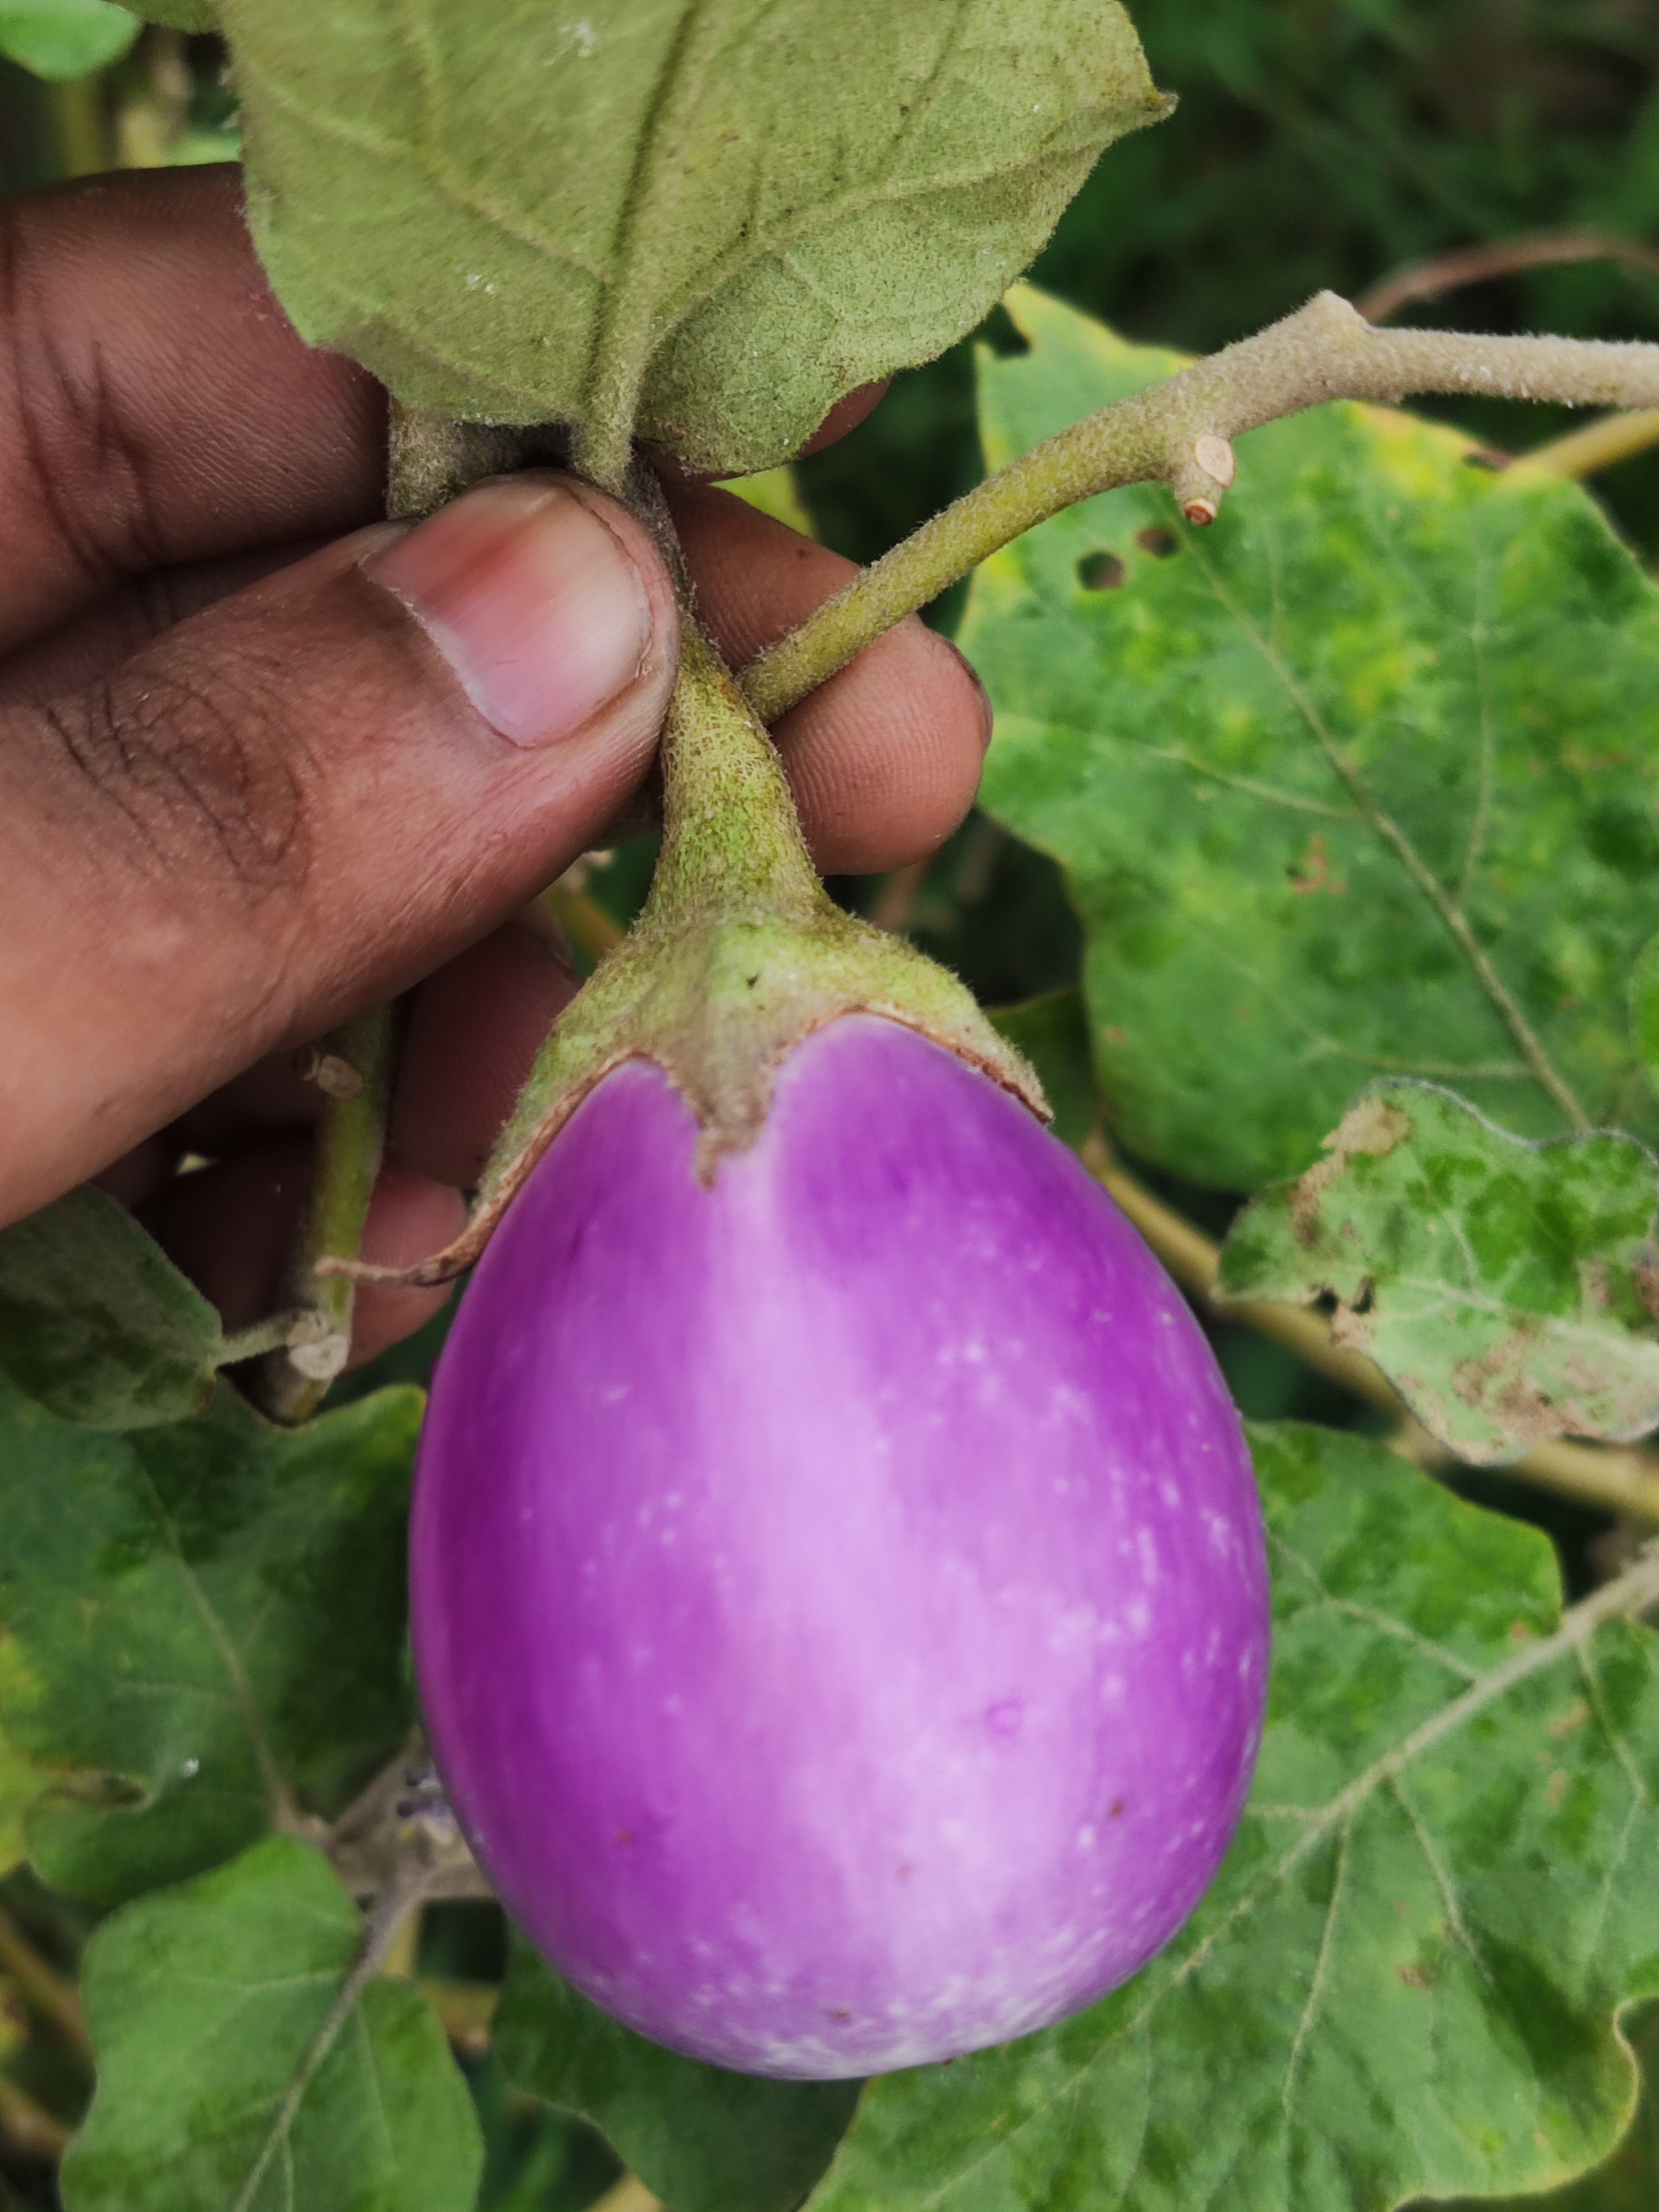
Label: Healty Brinjal